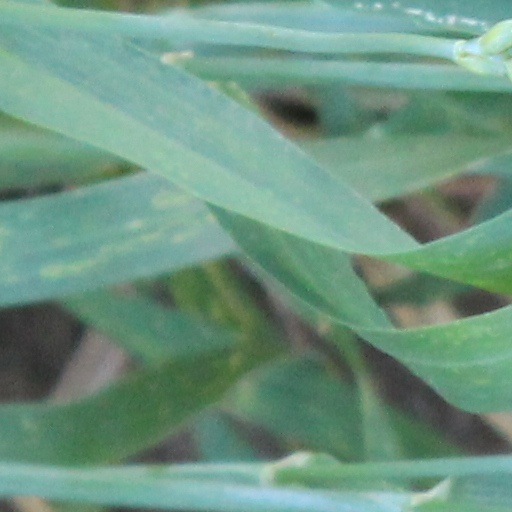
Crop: wheat